RWB 330

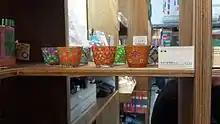
Clay made by Lo Yip Nang

Lo Yip Nang, an autistic local artist, sells his clay art products in RWB 330. There are clay strips with different colours and patterns pasted on the art pieces.